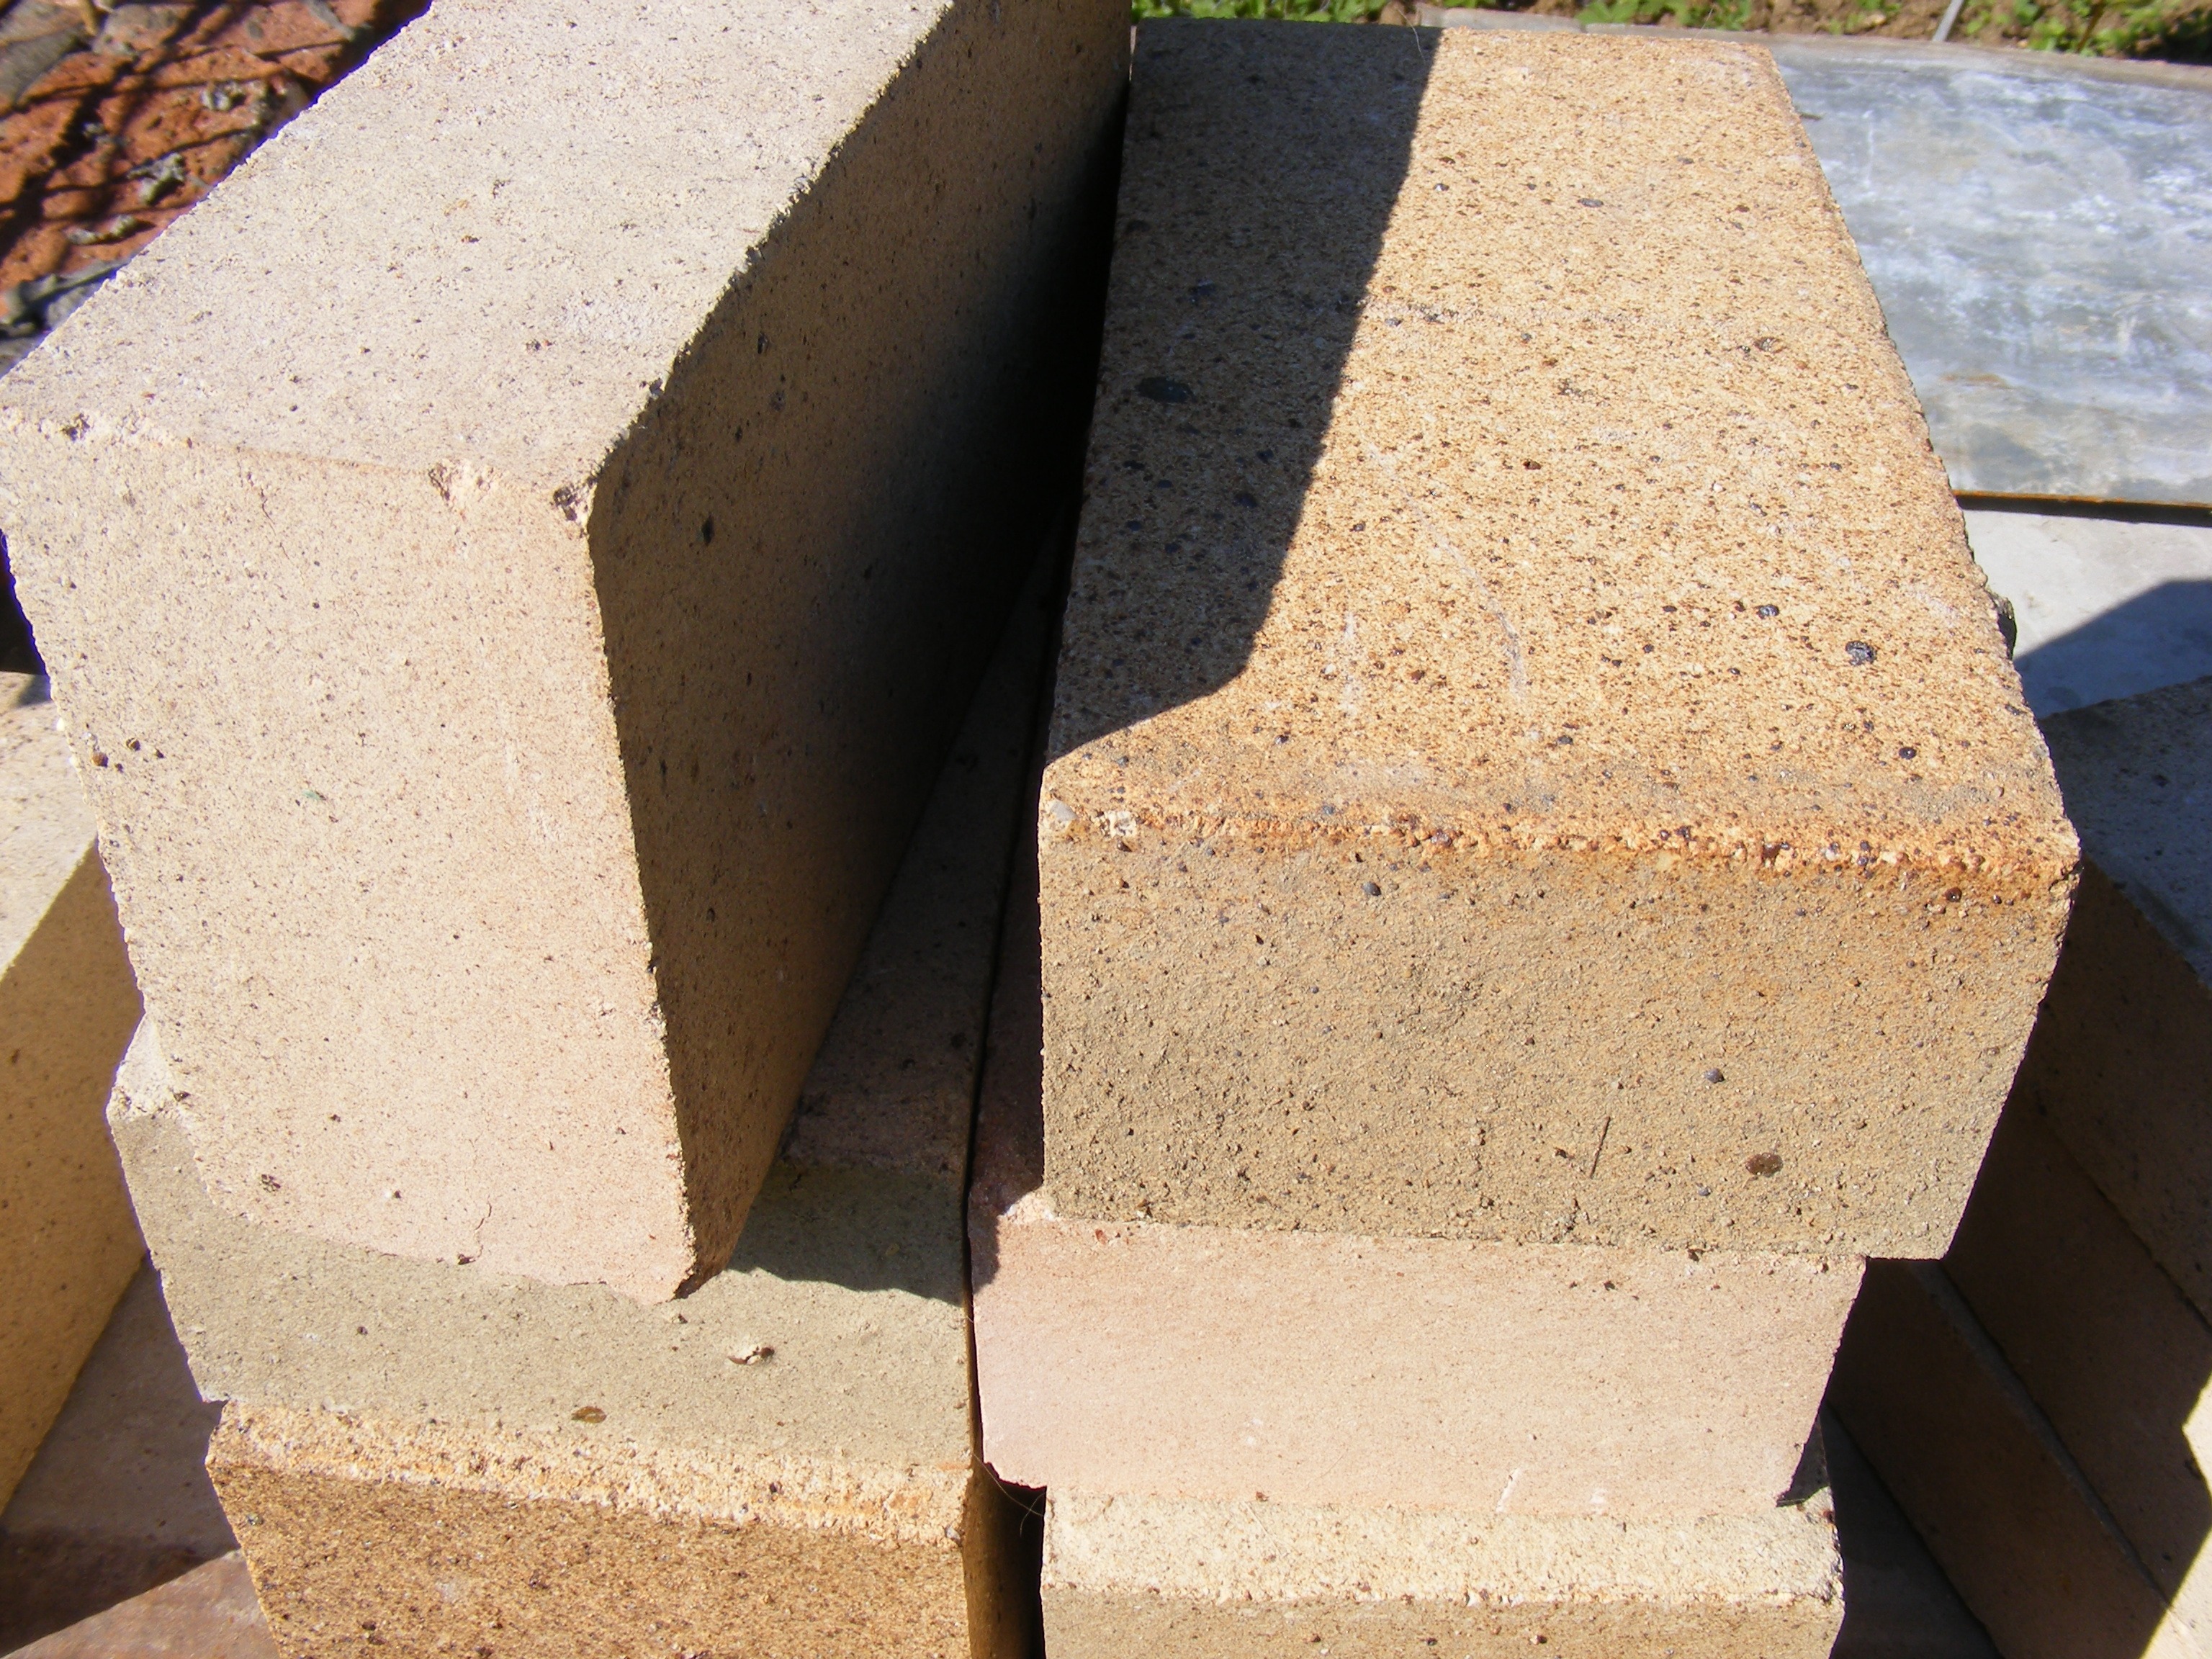
wall, soil, brick, material, bricks, granite, brickwork, thermal, industries, silica, resistance, chamotte, fireclay, furnaces, refractory, semi acid